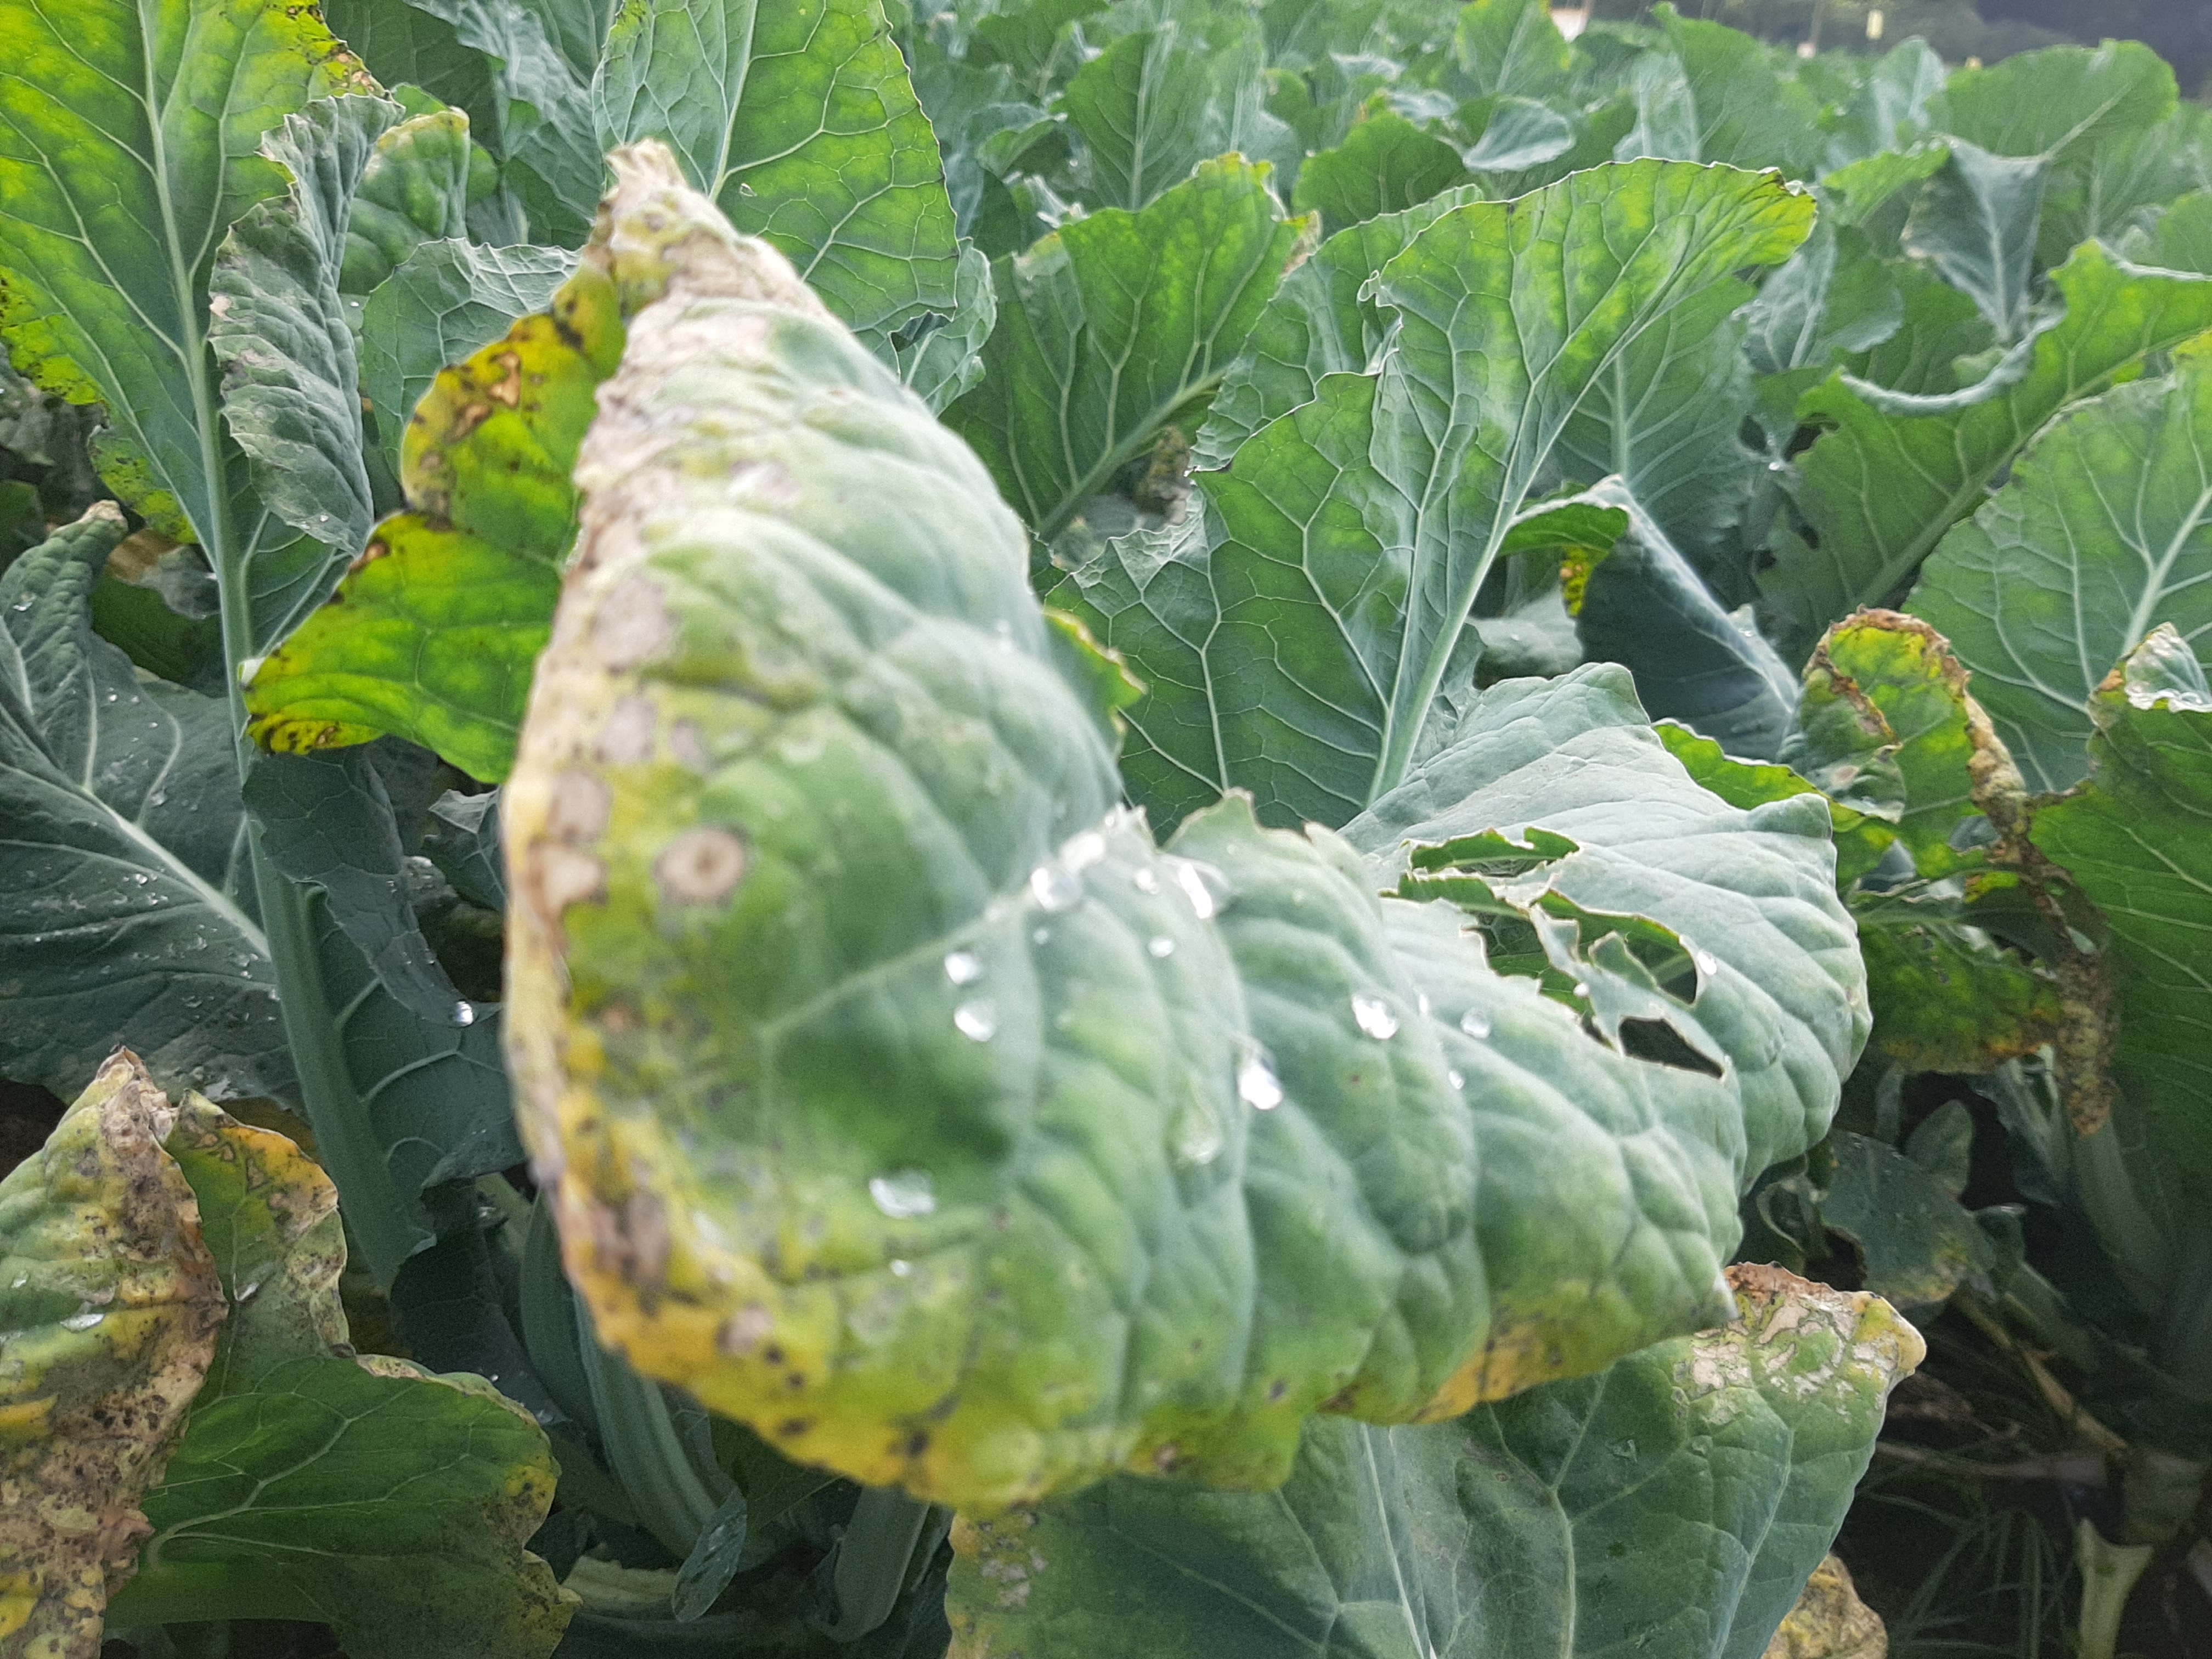
Label: Black Rot